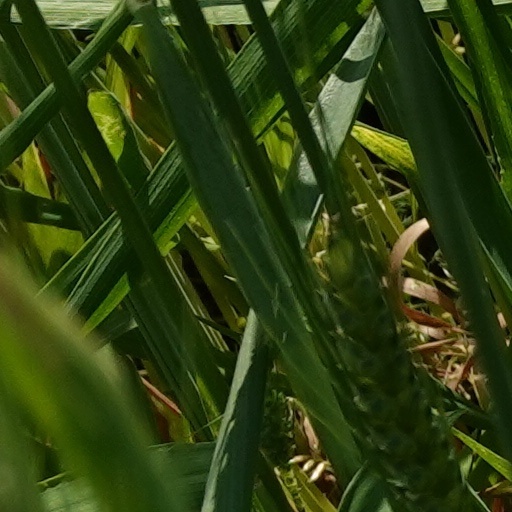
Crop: wheat